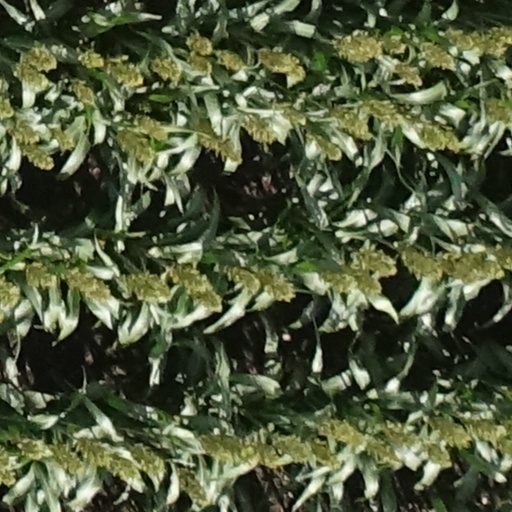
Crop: sorghum